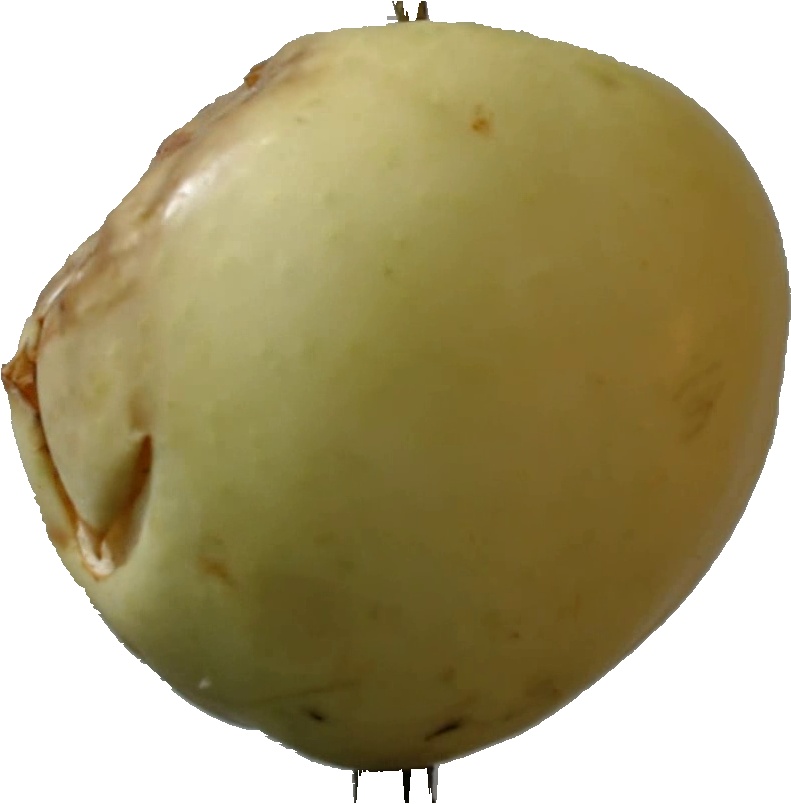
Label: apple_hit_1